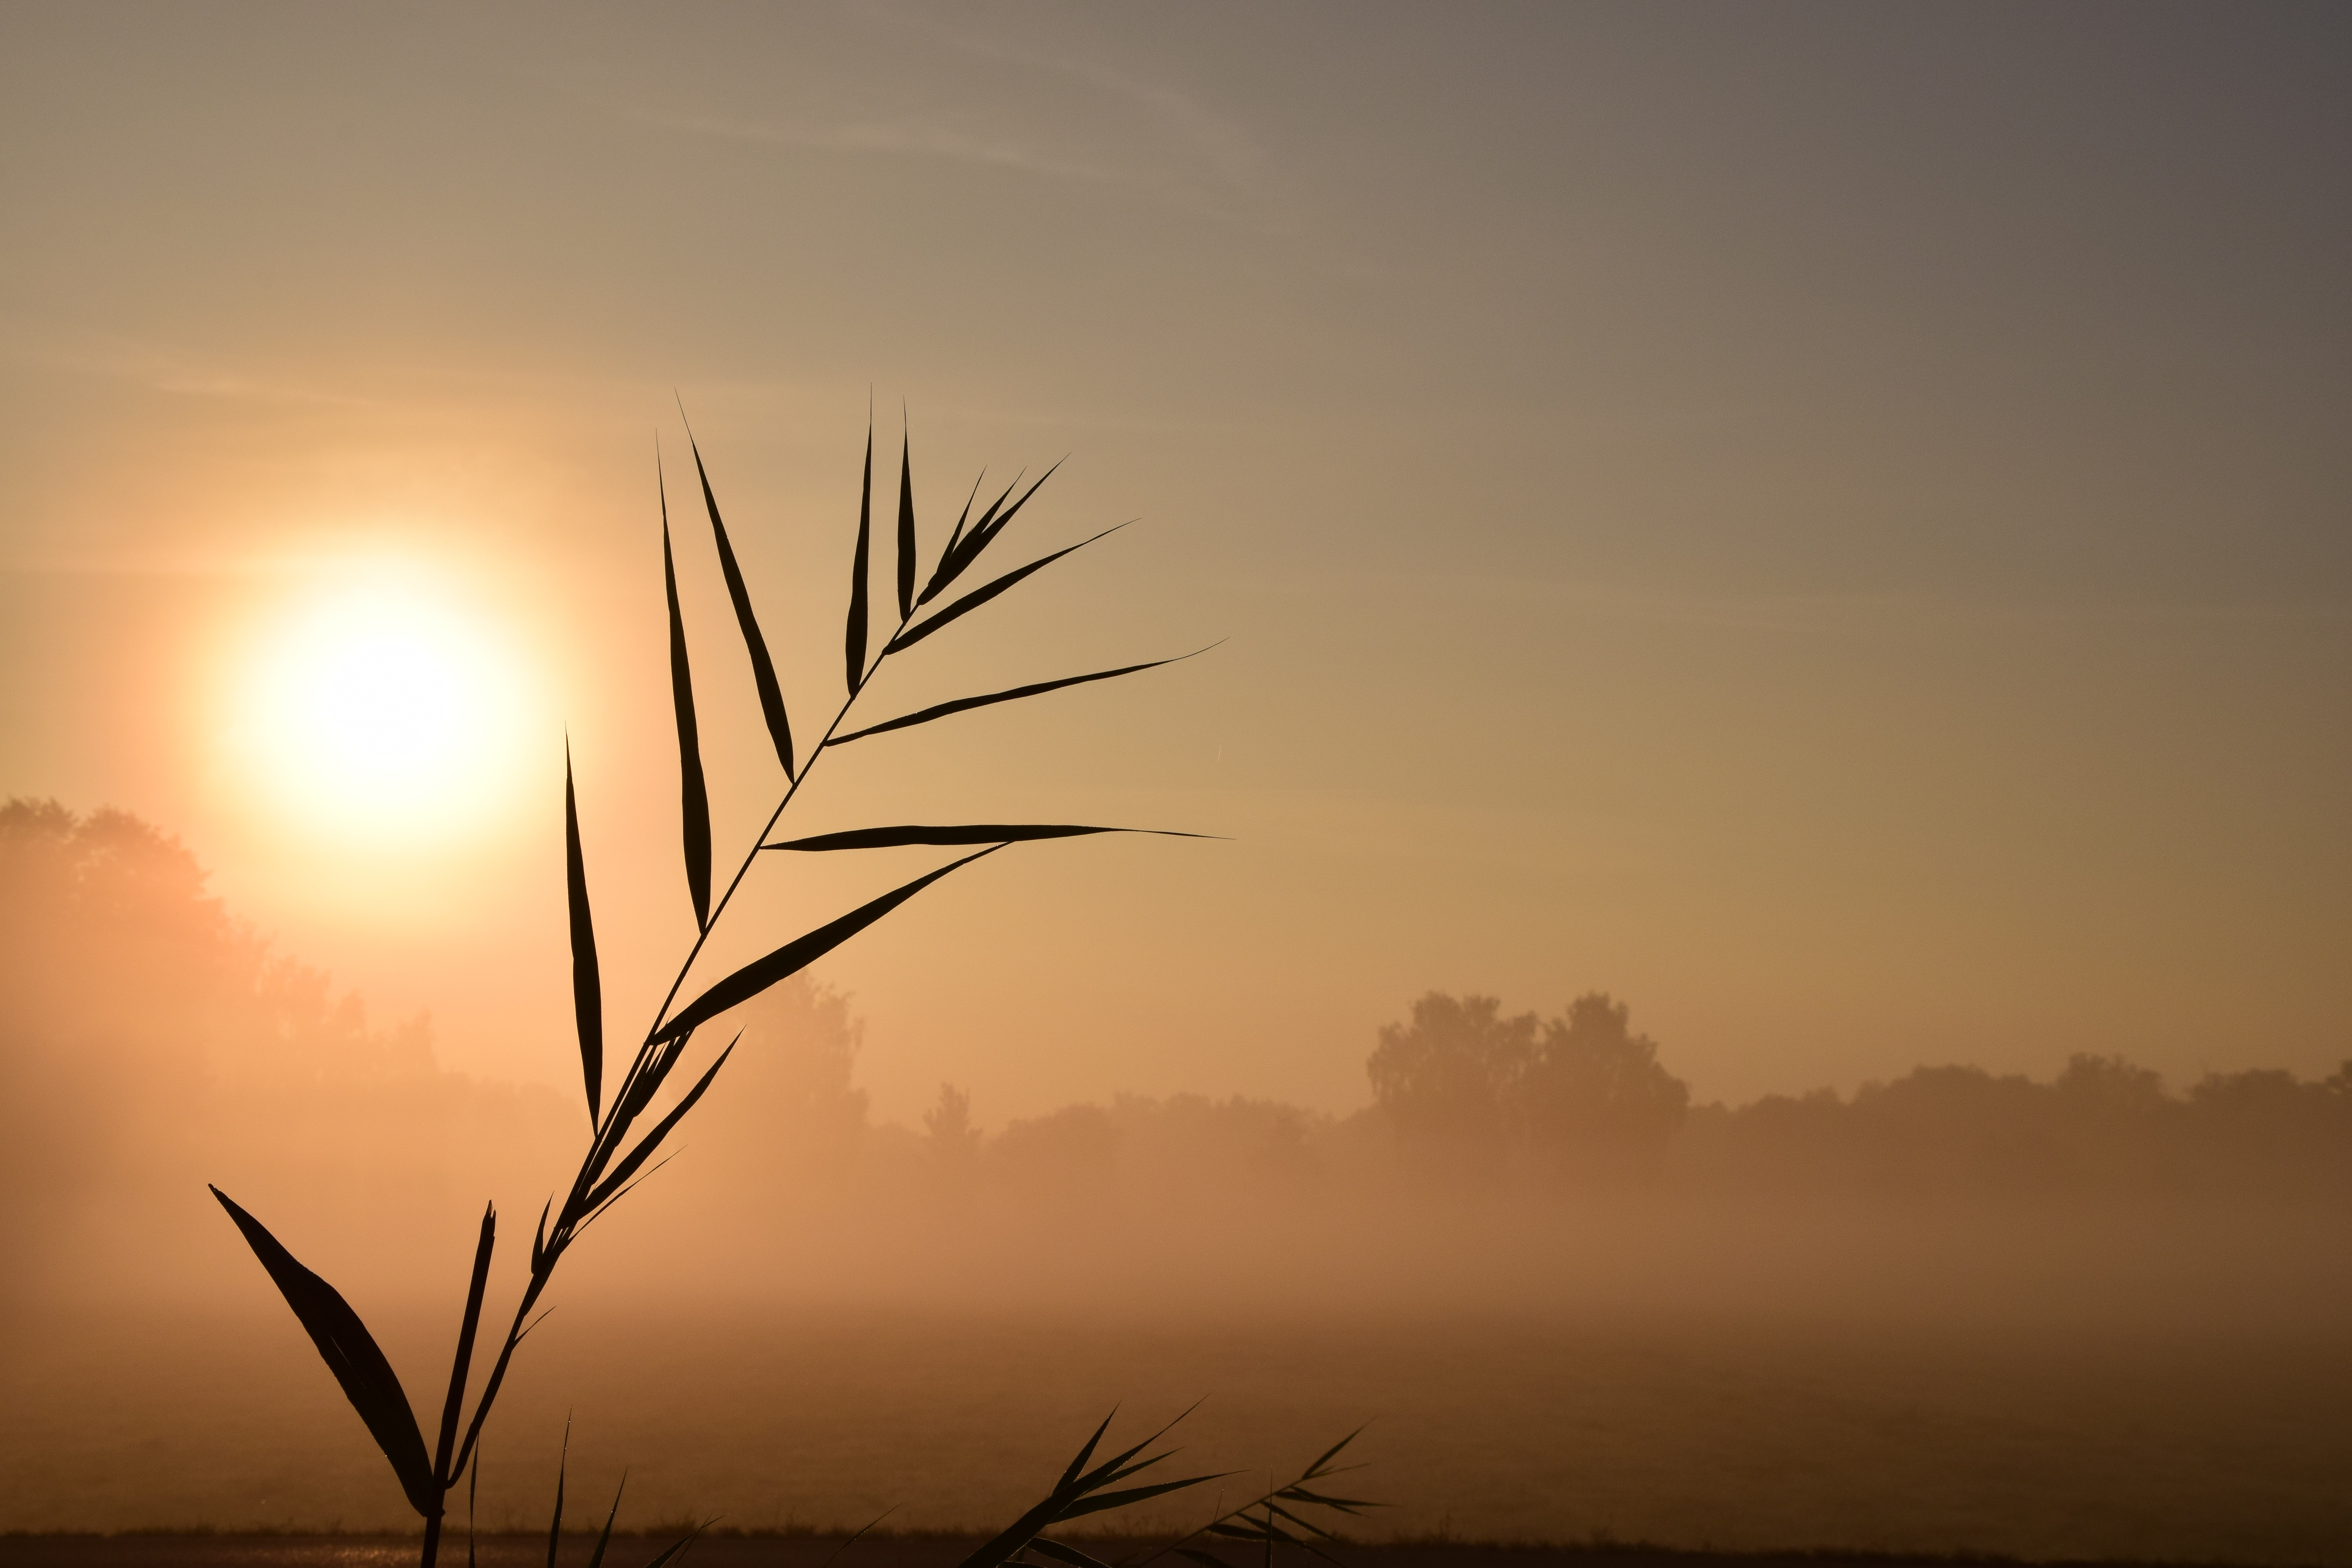
landscape, tree, nature, grass, horizon, branch, silhouette, sky, sun, fog, sunrise, sunset, mist, prairie, sunlight, morning, wind, dawn, atmosphere, reed, dusk, evening, red, haze, romantic, savanna, sillouette, plain, skies, daybreak, mood, melancholy, mourning, farewell, morgenstimmung, atmospheric, afterglow, back light, morning mist, morgenrot, atmospheric phenomenon, grass family